Tadeusz Rychter

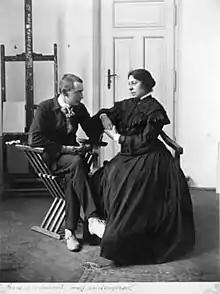
Tadeusz Rychter with wife Bronisława, circa 1900. An undated, hand-written note on the photograph reads: "The work has ravaged her health, and her husband, mistreated her." Frombork Museum

Tadeusz Rychter (c. 1873 in Lviv – 1943 in Warsaw) was a Polish early twentieth-century artist best remembered for his watercolors of the Holy Land.